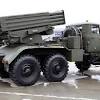
Label: Tornado